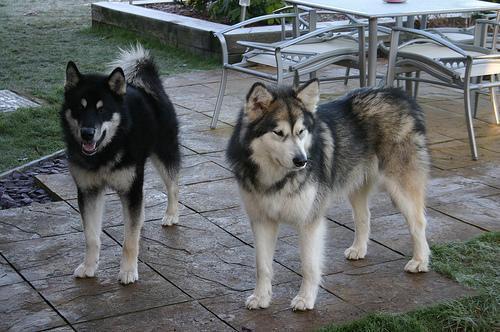
malamute